Mexican Americans

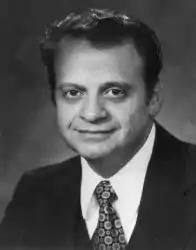
Vincent Barabba notable figure in the U.S. Census Bureau, serving as its director from 1974 to 1979, where he played a key role in modernizing census methodologies and improving the use of data for public policy and planning.

The Delano grape strike was influenced by the Filipino-American farm worker strike in Coachella Valley, May 1965. Migrant Filipino-American workers asked for a $0.15/hour raise.